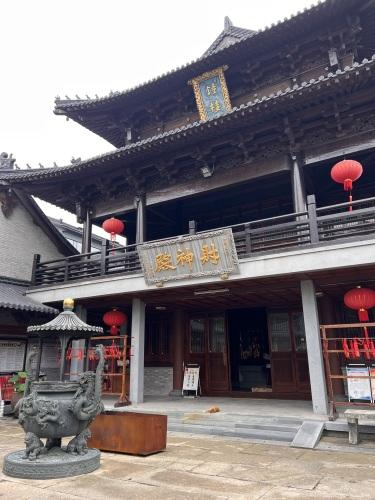
地标名称：东海禅寺